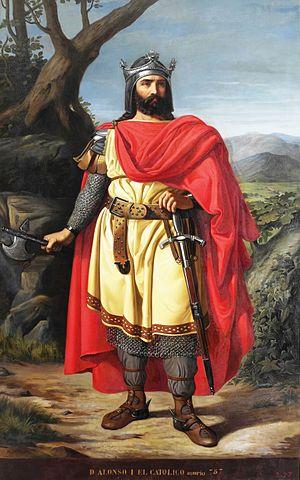
Alphonse Iᵉʳ des Asturies dit Alphonse le Catholique, est roi des Asturies de 739 à 757.